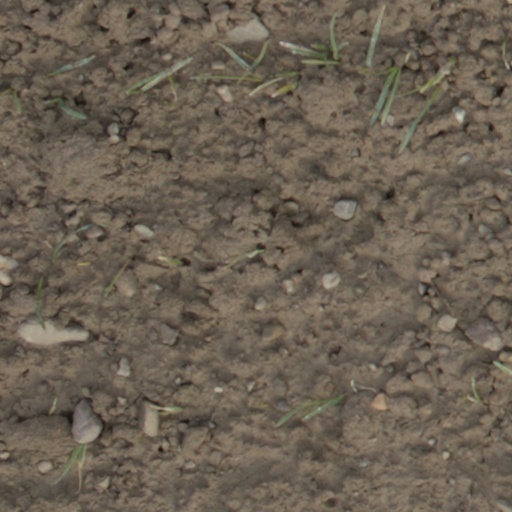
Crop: wheat